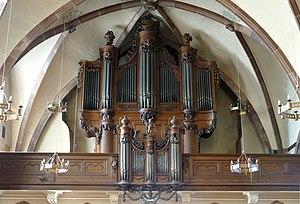
L’église Notre-Dame-de-la-Nativité est une église paroissiale située à Saverne dans le département du Bas-Rhin en France. Elle est classée au titre des monuments historiques depuis 1977.
Cette liste prend en compte les orgues d'Alsace classés uniquement, au titre objet ou immeuble, que ce soit pour leur buffet ou leur partie instrumentale et répertoriés dans la base Palissy des Monuments Historiques Français. La section Reprises recense les modifications les plus importantes. Dans certains cas le classement du buffet intègre également la tribune. À défaut de précision, le classement est réputé acquis au titre objet mais les initiales I.D. signifient au titre Immeuble par Destination et I. au titre Immeuble.